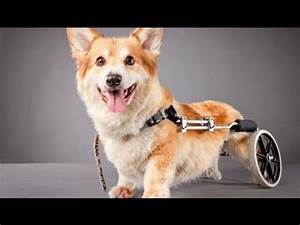
Label: cane